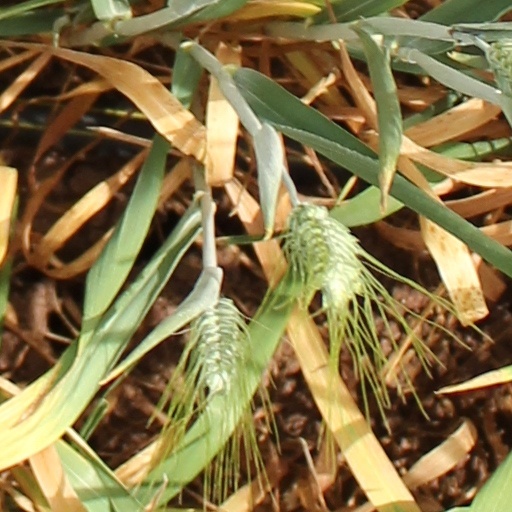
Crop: wheat